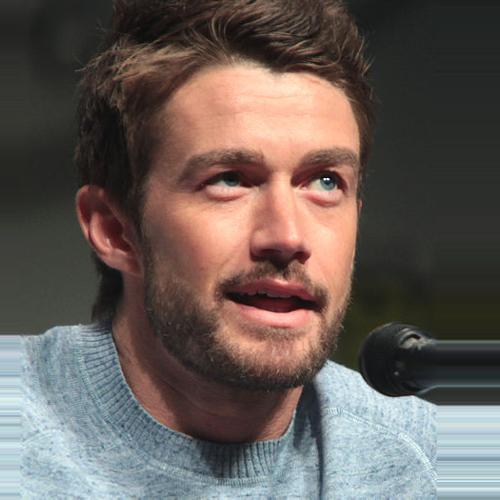
Age: 33